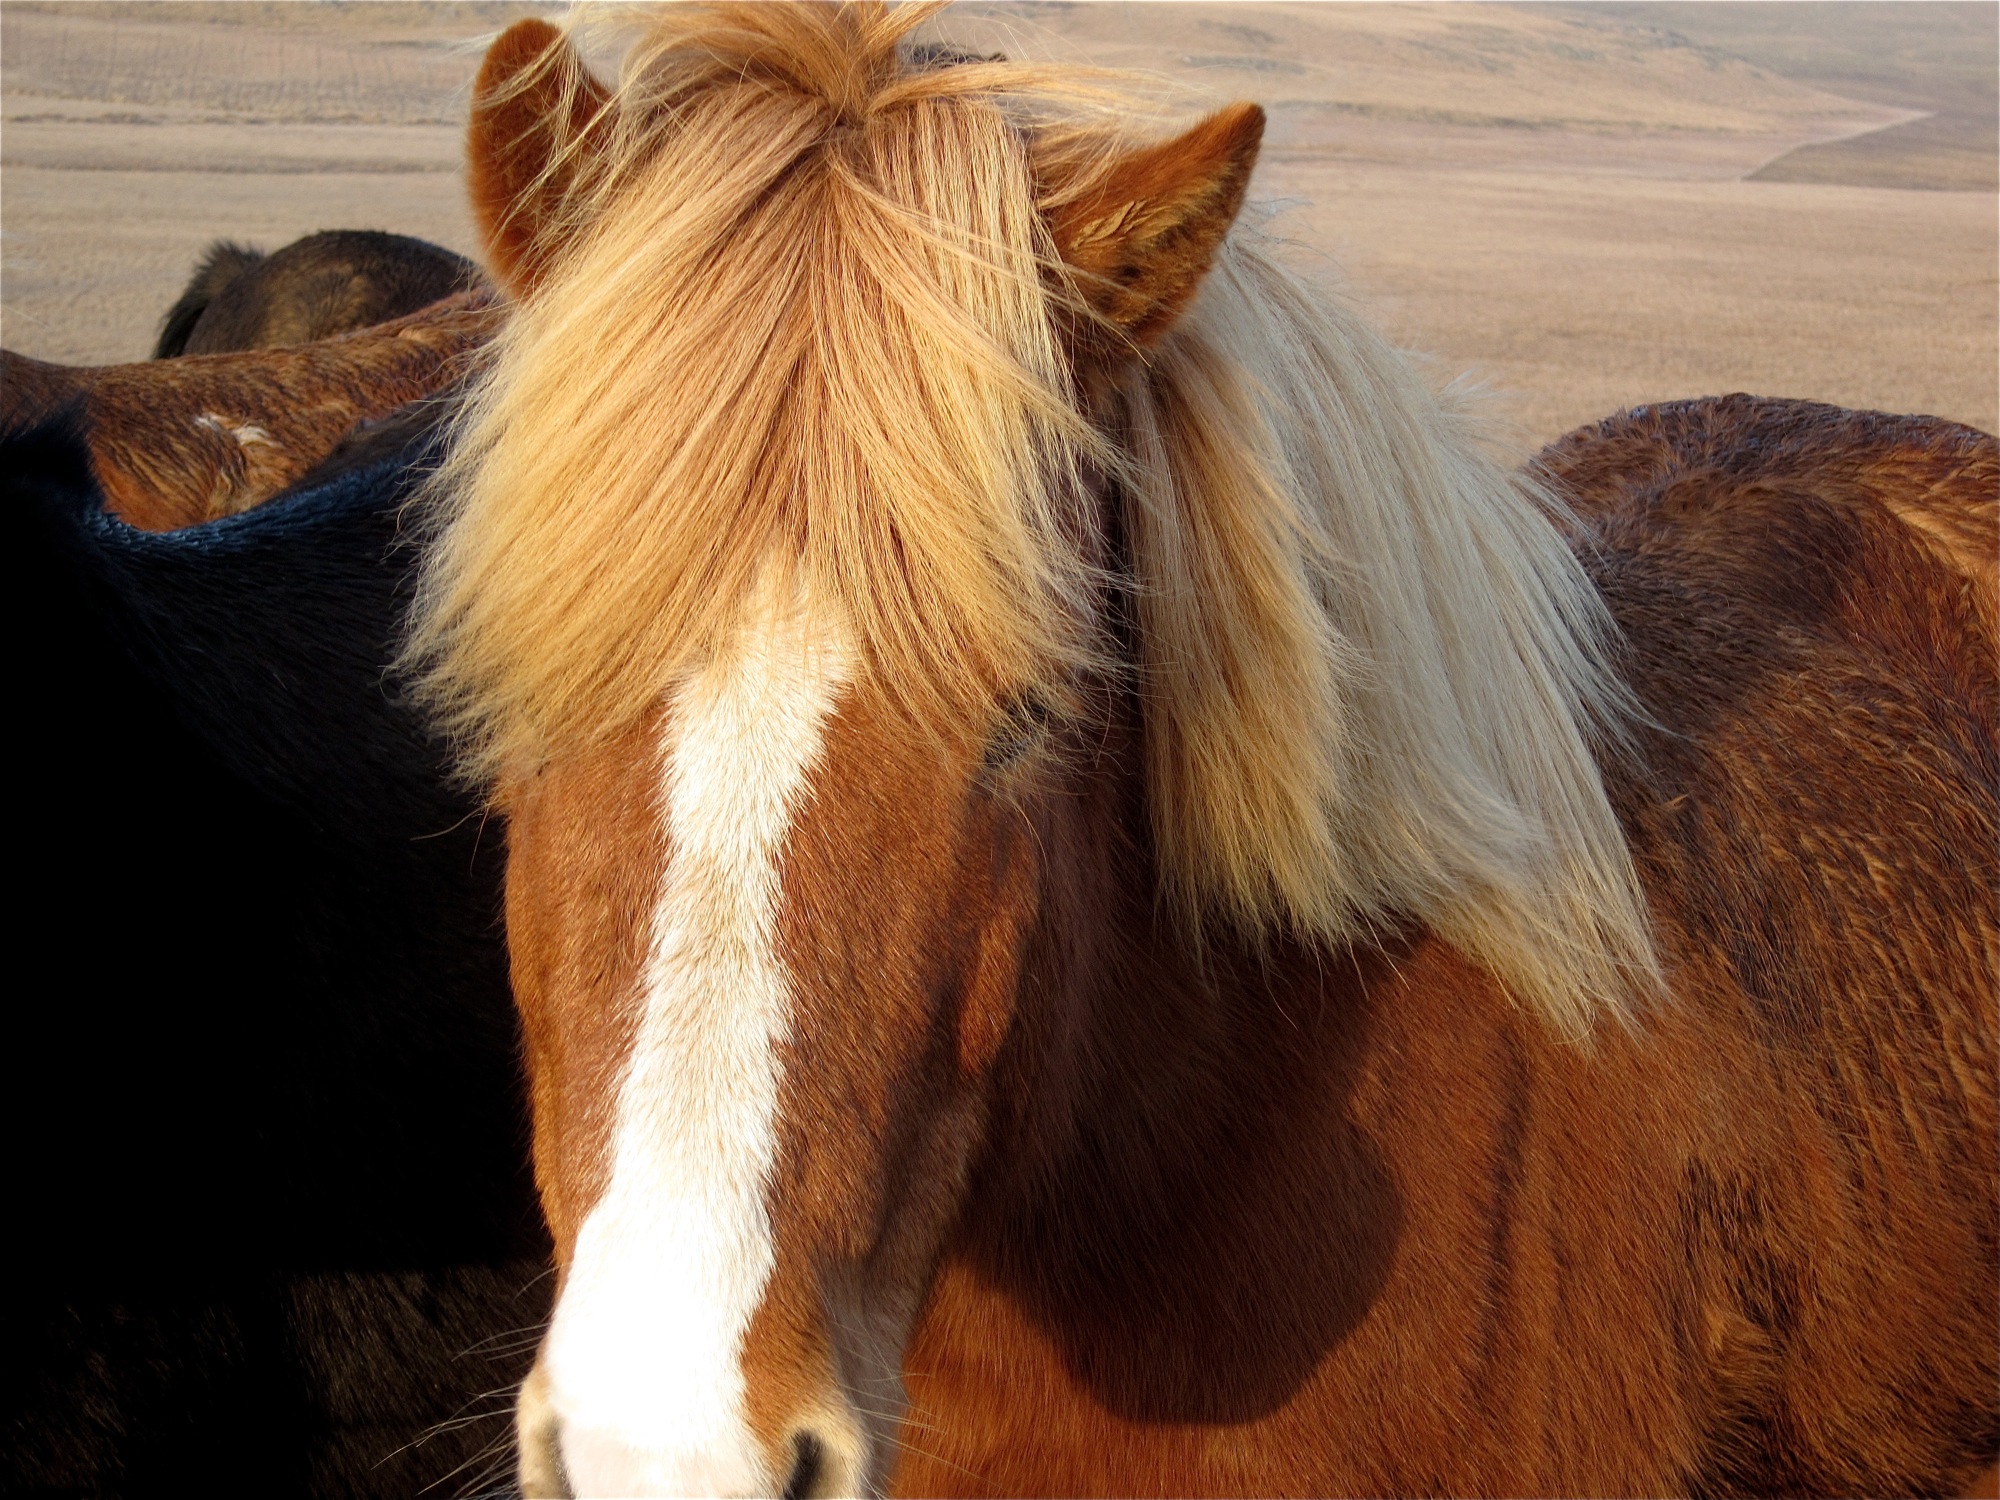
horse, mammal, stallion, mane, iceland, vertebrate, mare, foal, skinnhufa, horse like mammal, mustang horse